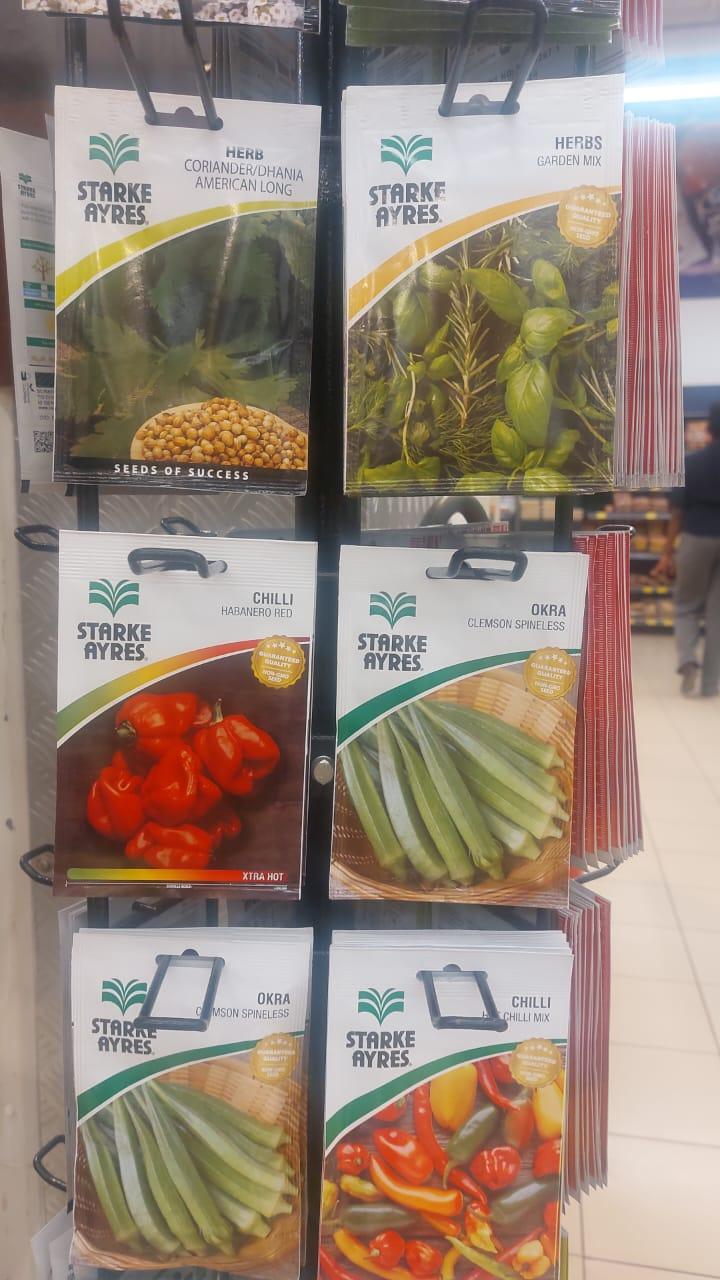
Rafu iliyojaa mifuko ya mbegu za mazao mbalimbali, kila mfuko ukiwa na lebo inayotoa taarifa za aina na sifa za mbegu ziliozomo, mpangilio huu hurahisisha wakulima kuchagua mbegu bora kwa ajili ya kilimo chenye mafanikio na uzalishaji wa mazao yenye tija.